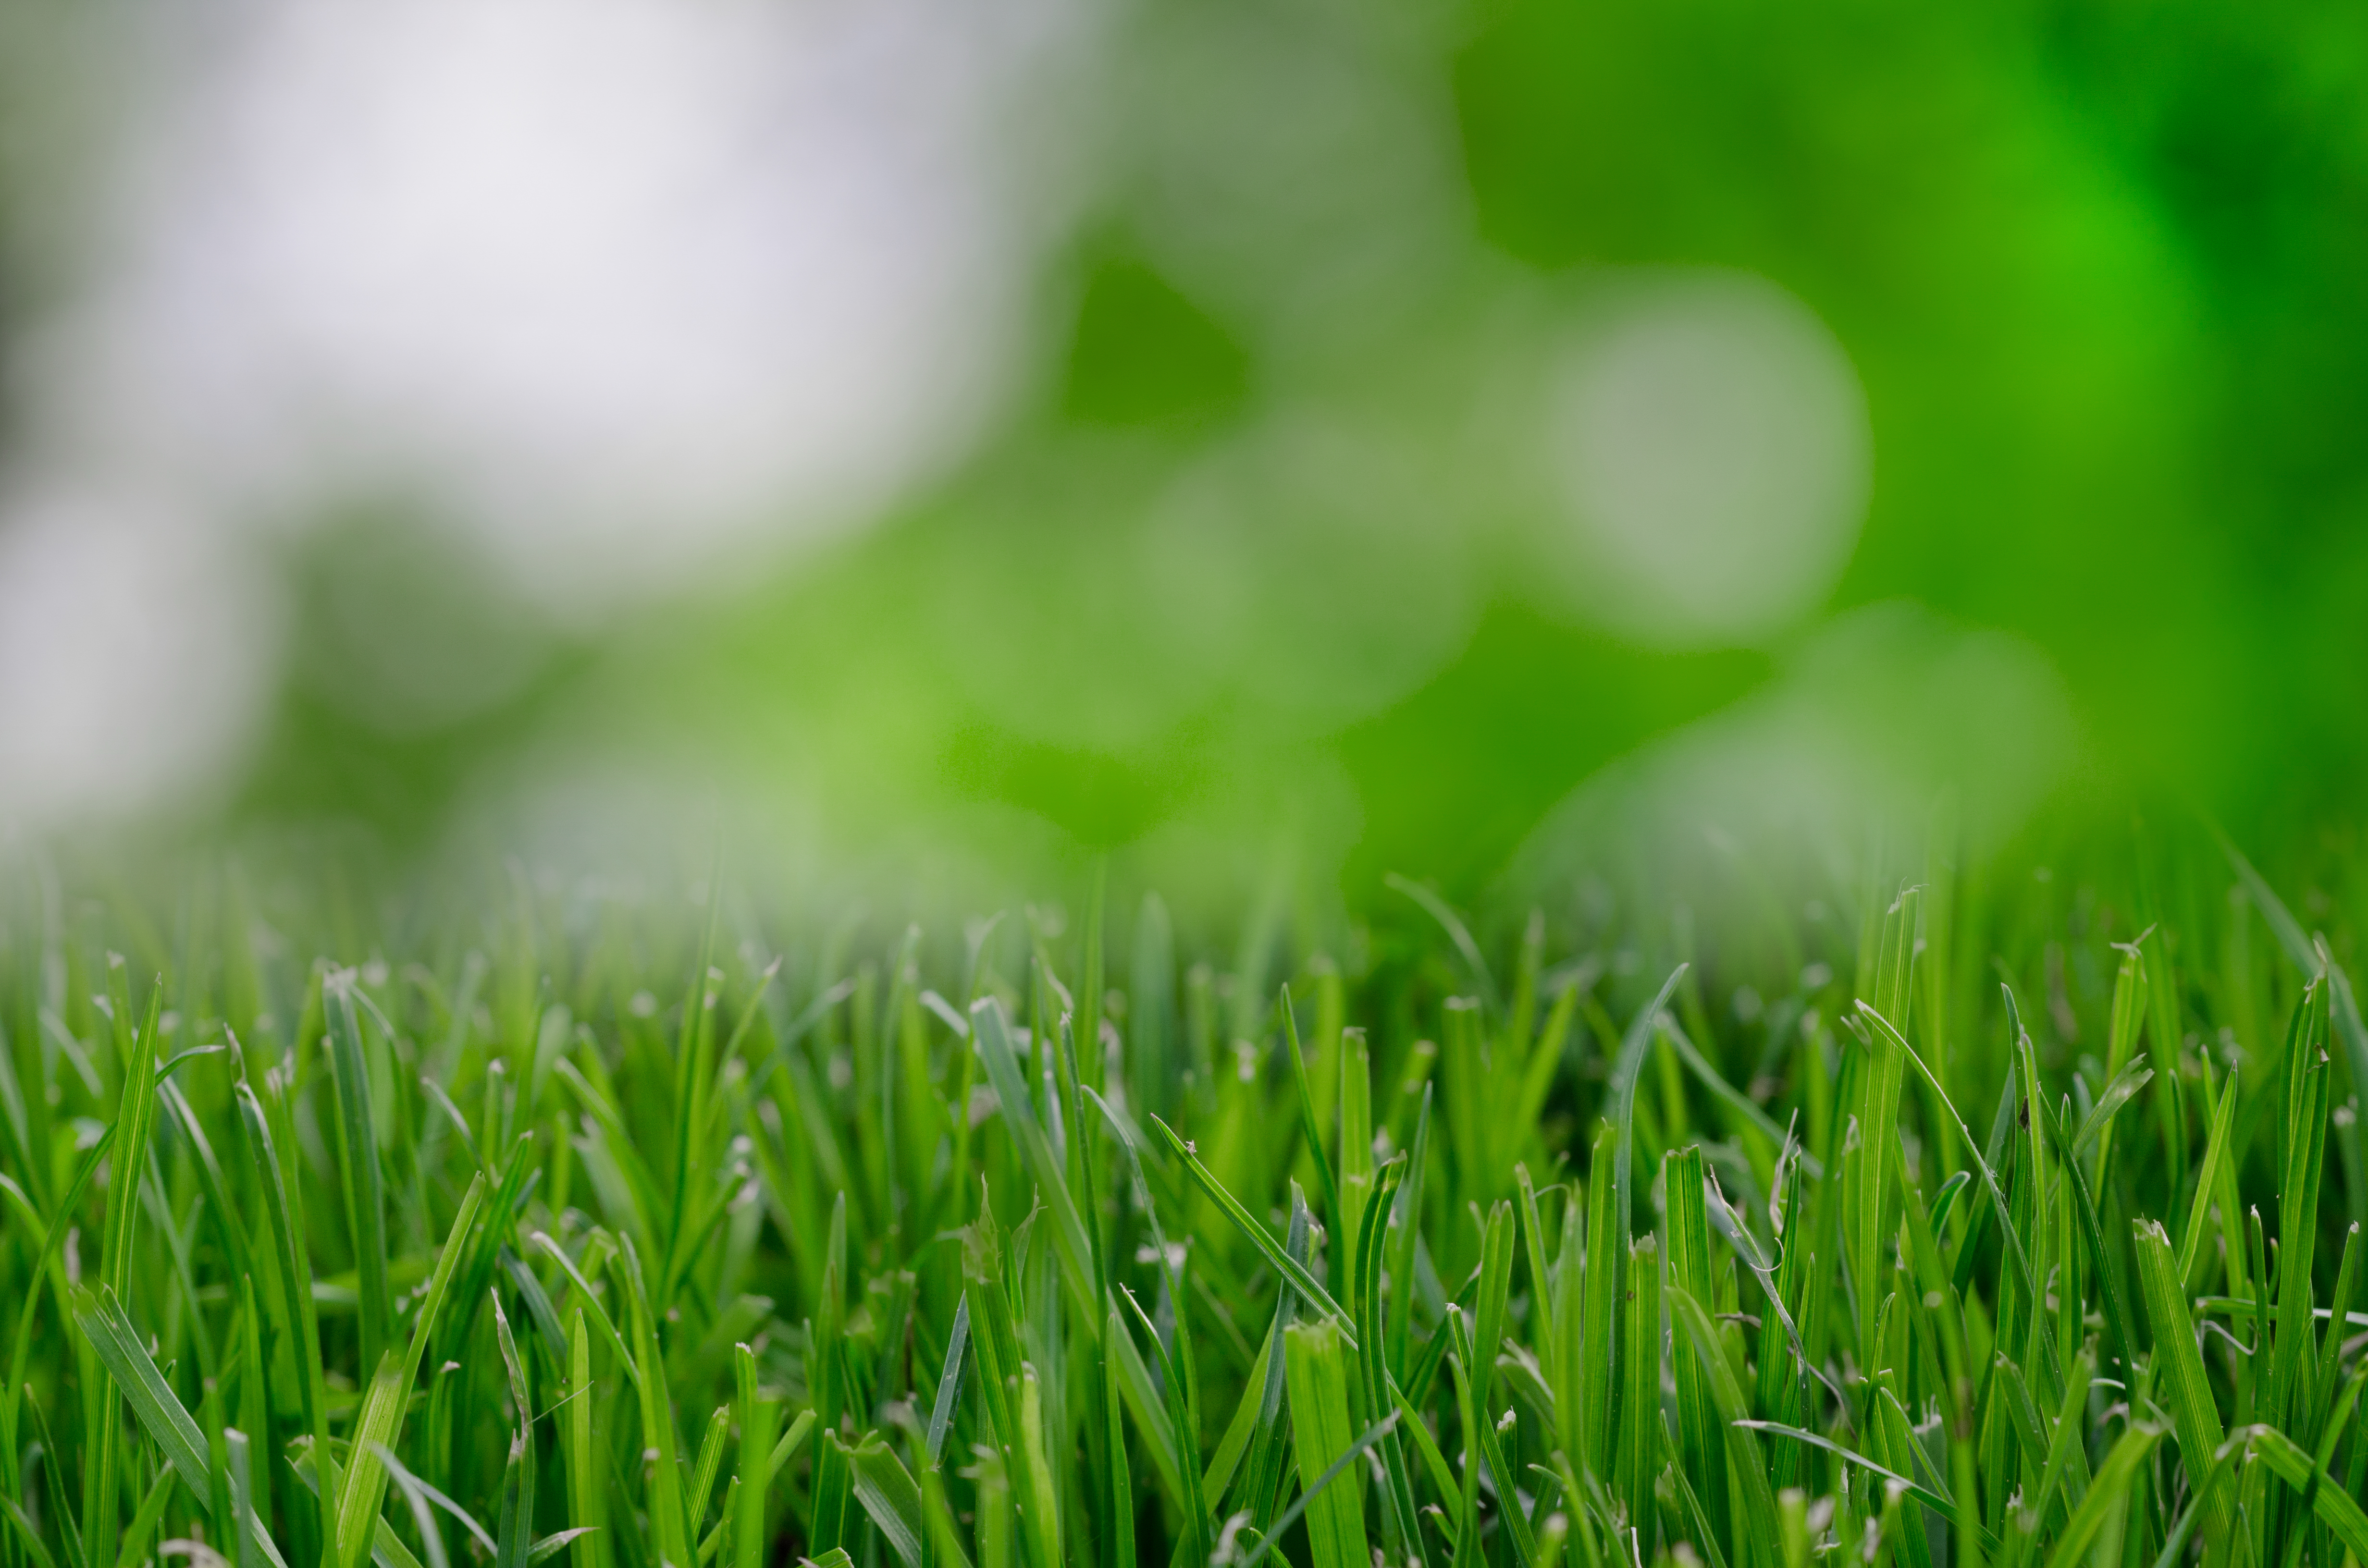
grass, blur, plant, field, lawn, meadow, sunlight, leaf, flower, environment, green, soil, garden, blurred, eco, close up, grassland, mowing, yard, macro photography, grass family, plant stem, whitespace